Sky position (RA, Dec in degrees): 148.913, 26.398
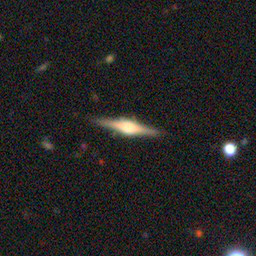
Galaxy morphology: Edge-on Galaxies with Bulge